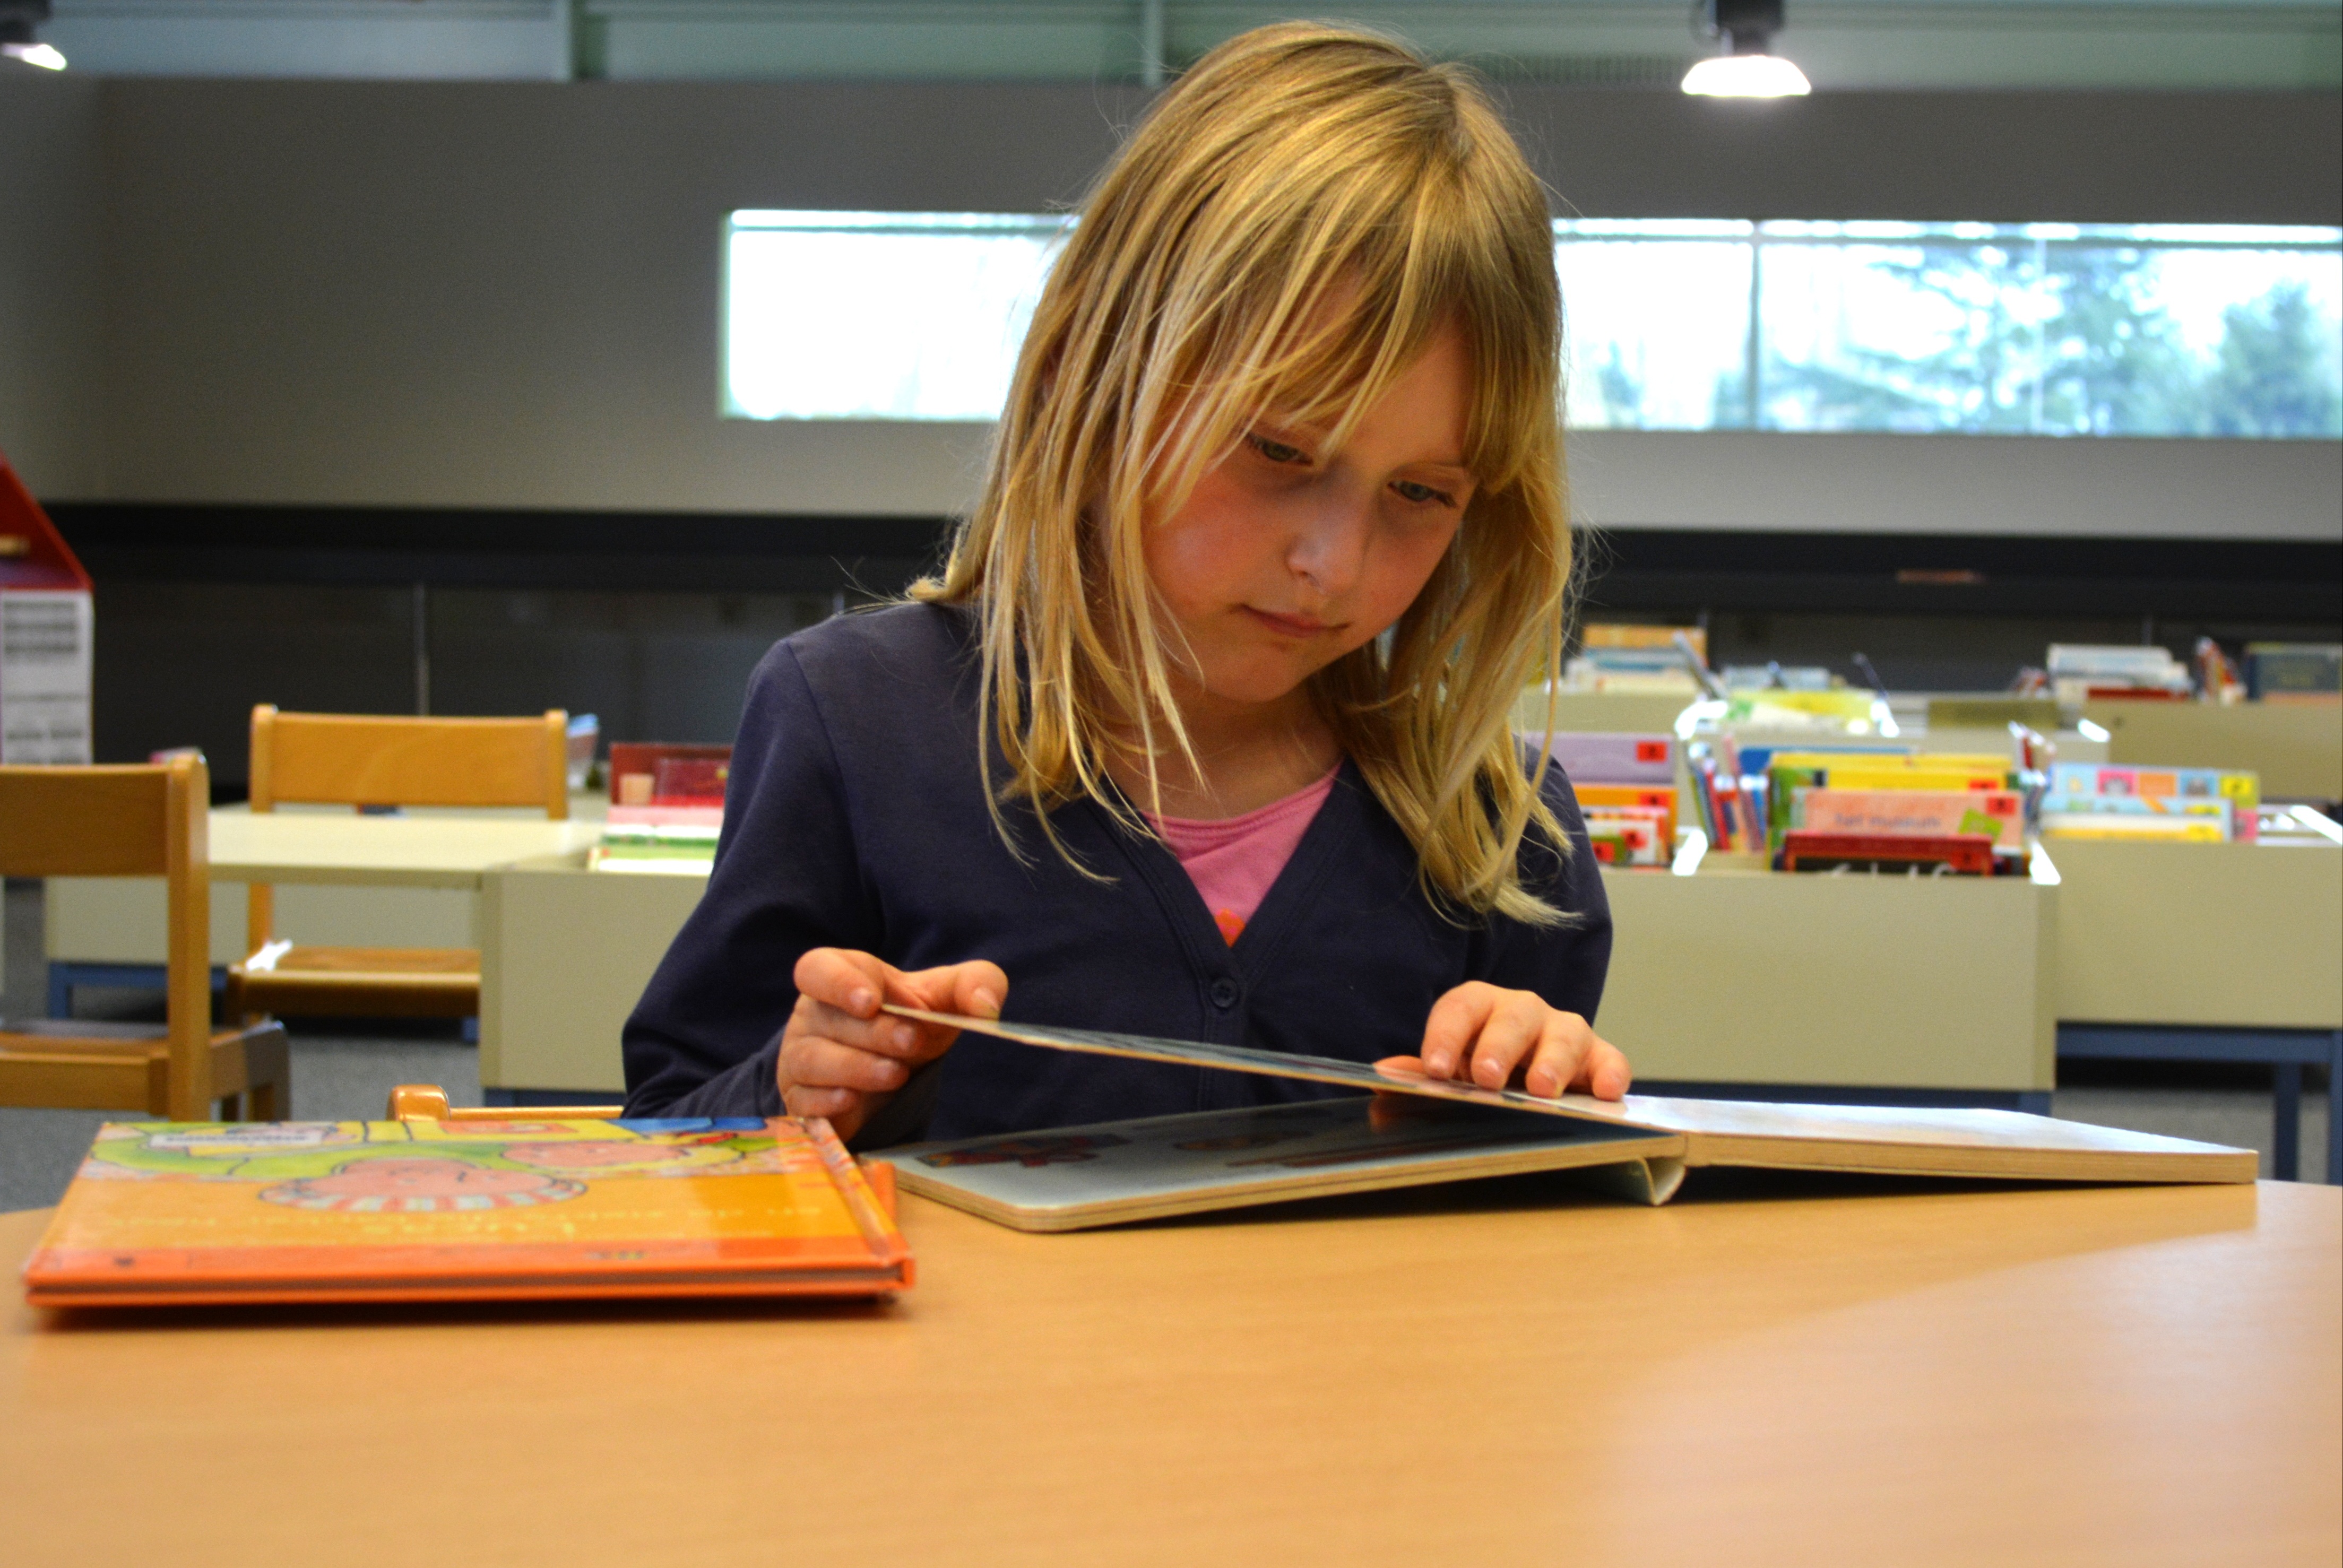
writing, read, people, girl, student, child, education, classroom, library, books, school, learning, homework